AYA Awards

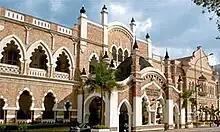
The Panggung Bandaraya (City Theatre) in Kuala Lumpur where it hosted The AYA Awards 2010, November 7, 2010.

The AYA Awards has been held at various locations. In 2005 and 2006, the AYA Awards ceremony was held at the AYA Conference Centre in Summit Hotel. From 2007–2009, the AYA Awards Night was held at the Kuala Lumpur Performing Arts Centre (KLPAC). The AYA Awards 2010 was held at the Panggung Bandaraya (City Theatre), Kuala Lumpur – a historical theatre hall established in 1904, and had been gazetted as a heritage building under the Antiquities Act. For the year of 2010, Saiful Nang has won the title as Asian youth ambassador and until today, he is the last AYA Award recipient